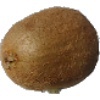
Label: kiwi